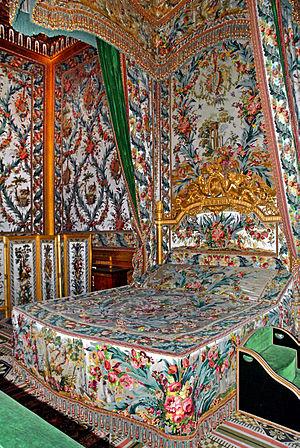
Château de Fontainebleau, France. Lit de la Chambre de l'Impératrice, détail. Depuis la Reine Marie de Médicis jusqu'à l'Impératrice Eugénie, toutes les souveraines occupèrent cette chambre. Le décor actuel correspond à différentes époques. Le mobilier est celui que connut l'Impératrice Joséphine. Le lit (1787) fut exécuté par Sené et Laurent (sous la direction d'Hauré) pour Marie-Antoinette qui n'eut pas le temps de l'utiliser. La soierie des murs et du mobilier a été retissée à Lyon de 1968 à 1986 d'après les modèles du 18ème siècle. Le château de Fontainebleau offre le souvenir de plus de 700 ans de présence des souverains de France, de l’intronisation de Louis VII en 1137 à la chute du Second Empire en 1870. www.musee-chateau-fontainebleau.fr
Le château de Fontainebleau est un château royal de styles principalement Renaissance et classique, près du centre-ville de Fontainebleau, à une soixantaine de kilomètres au sud-est de Paris, en France. Les premières traces d'un château à Fontainebleau remontent au XIIᵉ siècle. Les derniers travaux sont effectués au XIXᵉ siècle.